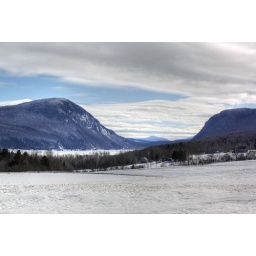
Mount Pisgah. You can see Lake Willoughby as the white field under Pisgah. Mount Hor is on the right.